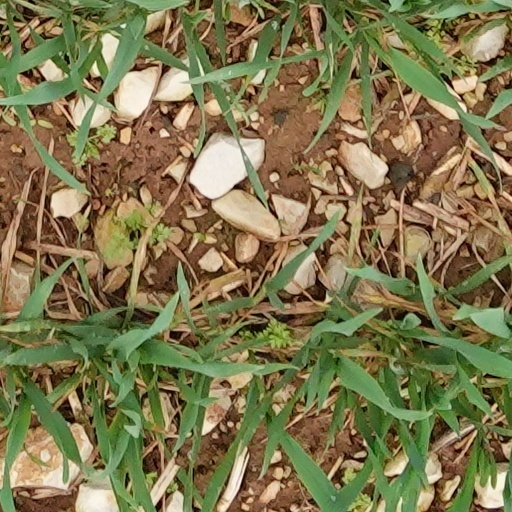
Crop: wheat